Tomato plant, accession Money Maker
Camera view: tilt-top (135 deg); turntable rotation: 330 degrees
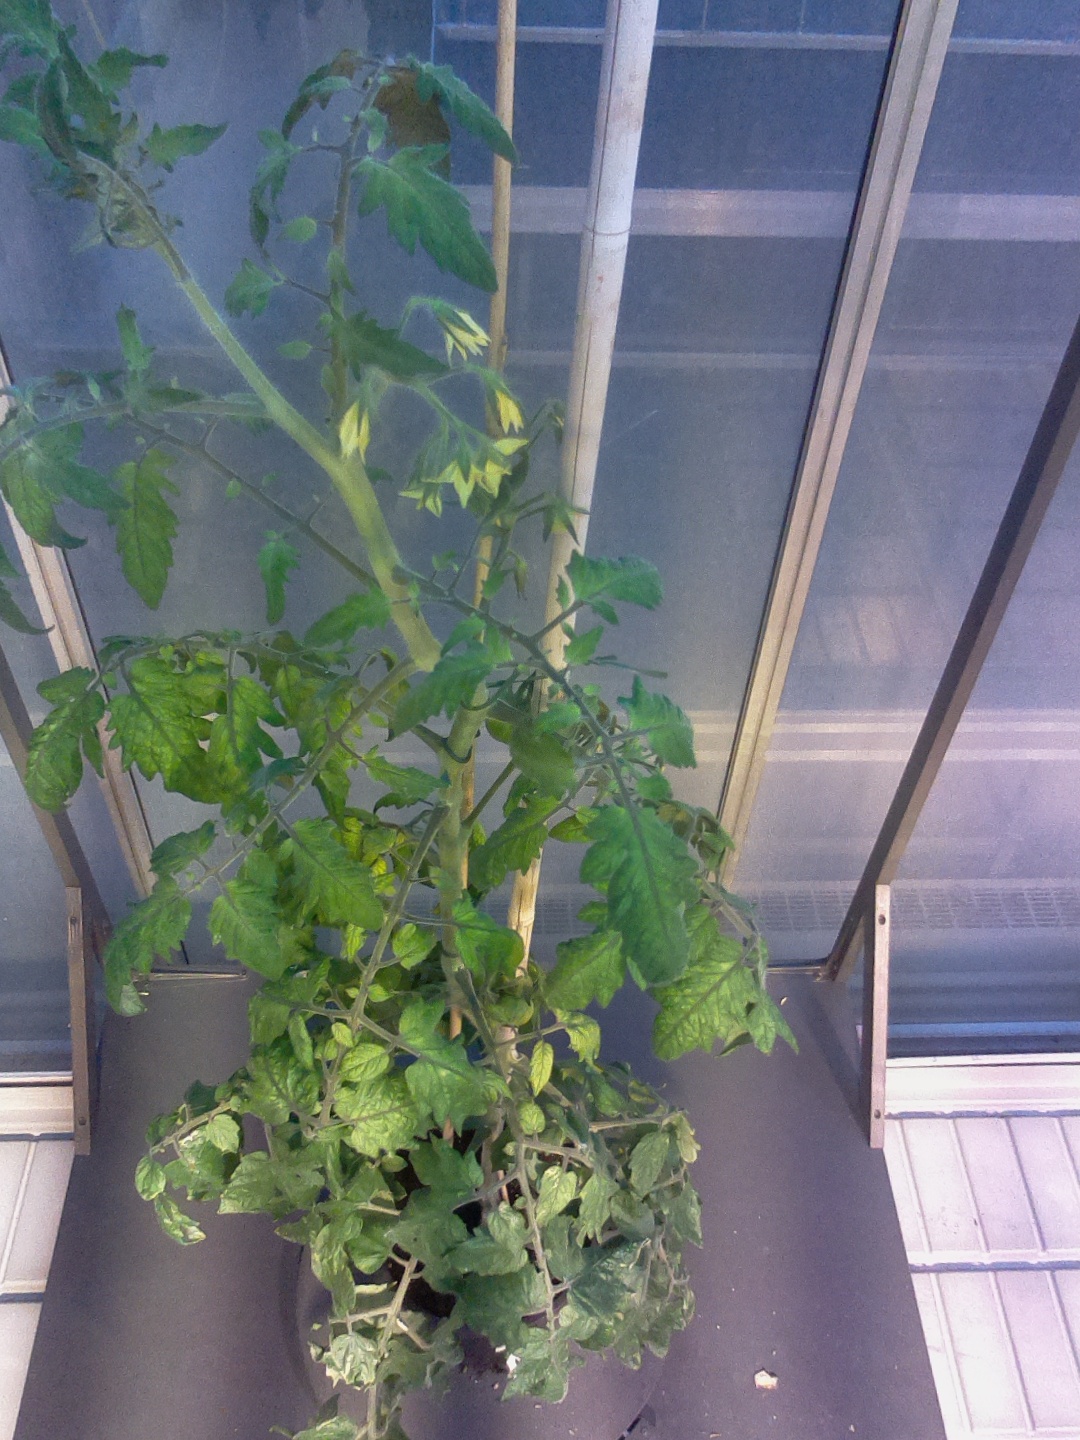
BBCH growth stage 73: 30%-40% of final fruit size